Lloyd W. Bertaud

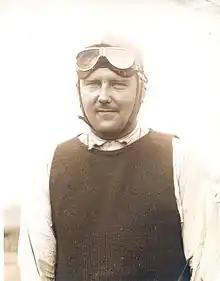
Bertaud circa 1920-1924

Lloyd Wilson Bertaud (September 20, 1895 – September 6, 1927) was an American aviator. Bertaud was selected to be the copilot in the WB-2 Columbia attempting the transatlantic crossing for the Orteig Prize in 1927. Aircraft owner Charles A. Levine wanted to fly in his place, and an injunction by Bertaud against Levine prevented the flight. Aviator Charles Lindbergh won the prize.